Cholestasis

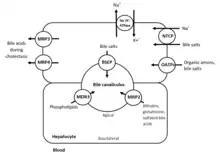
Hepatocyte transporters implicated in drug-induced cholestasis

Drugs may induce cholestasis by interfering with 1) hepatic transporters, 2) bile canaliculi dynamics, and/or 3) cell structure and protein localization. Hepatic transporters are essential for maintaining enterohepatic bile flow and bile acid homeostasis. Therefore, their direct inhibition by certain drugs may lead to cholestasis. Relevant transporters implicated include BSEP, MDR3, MRP2-4, and NTCP.